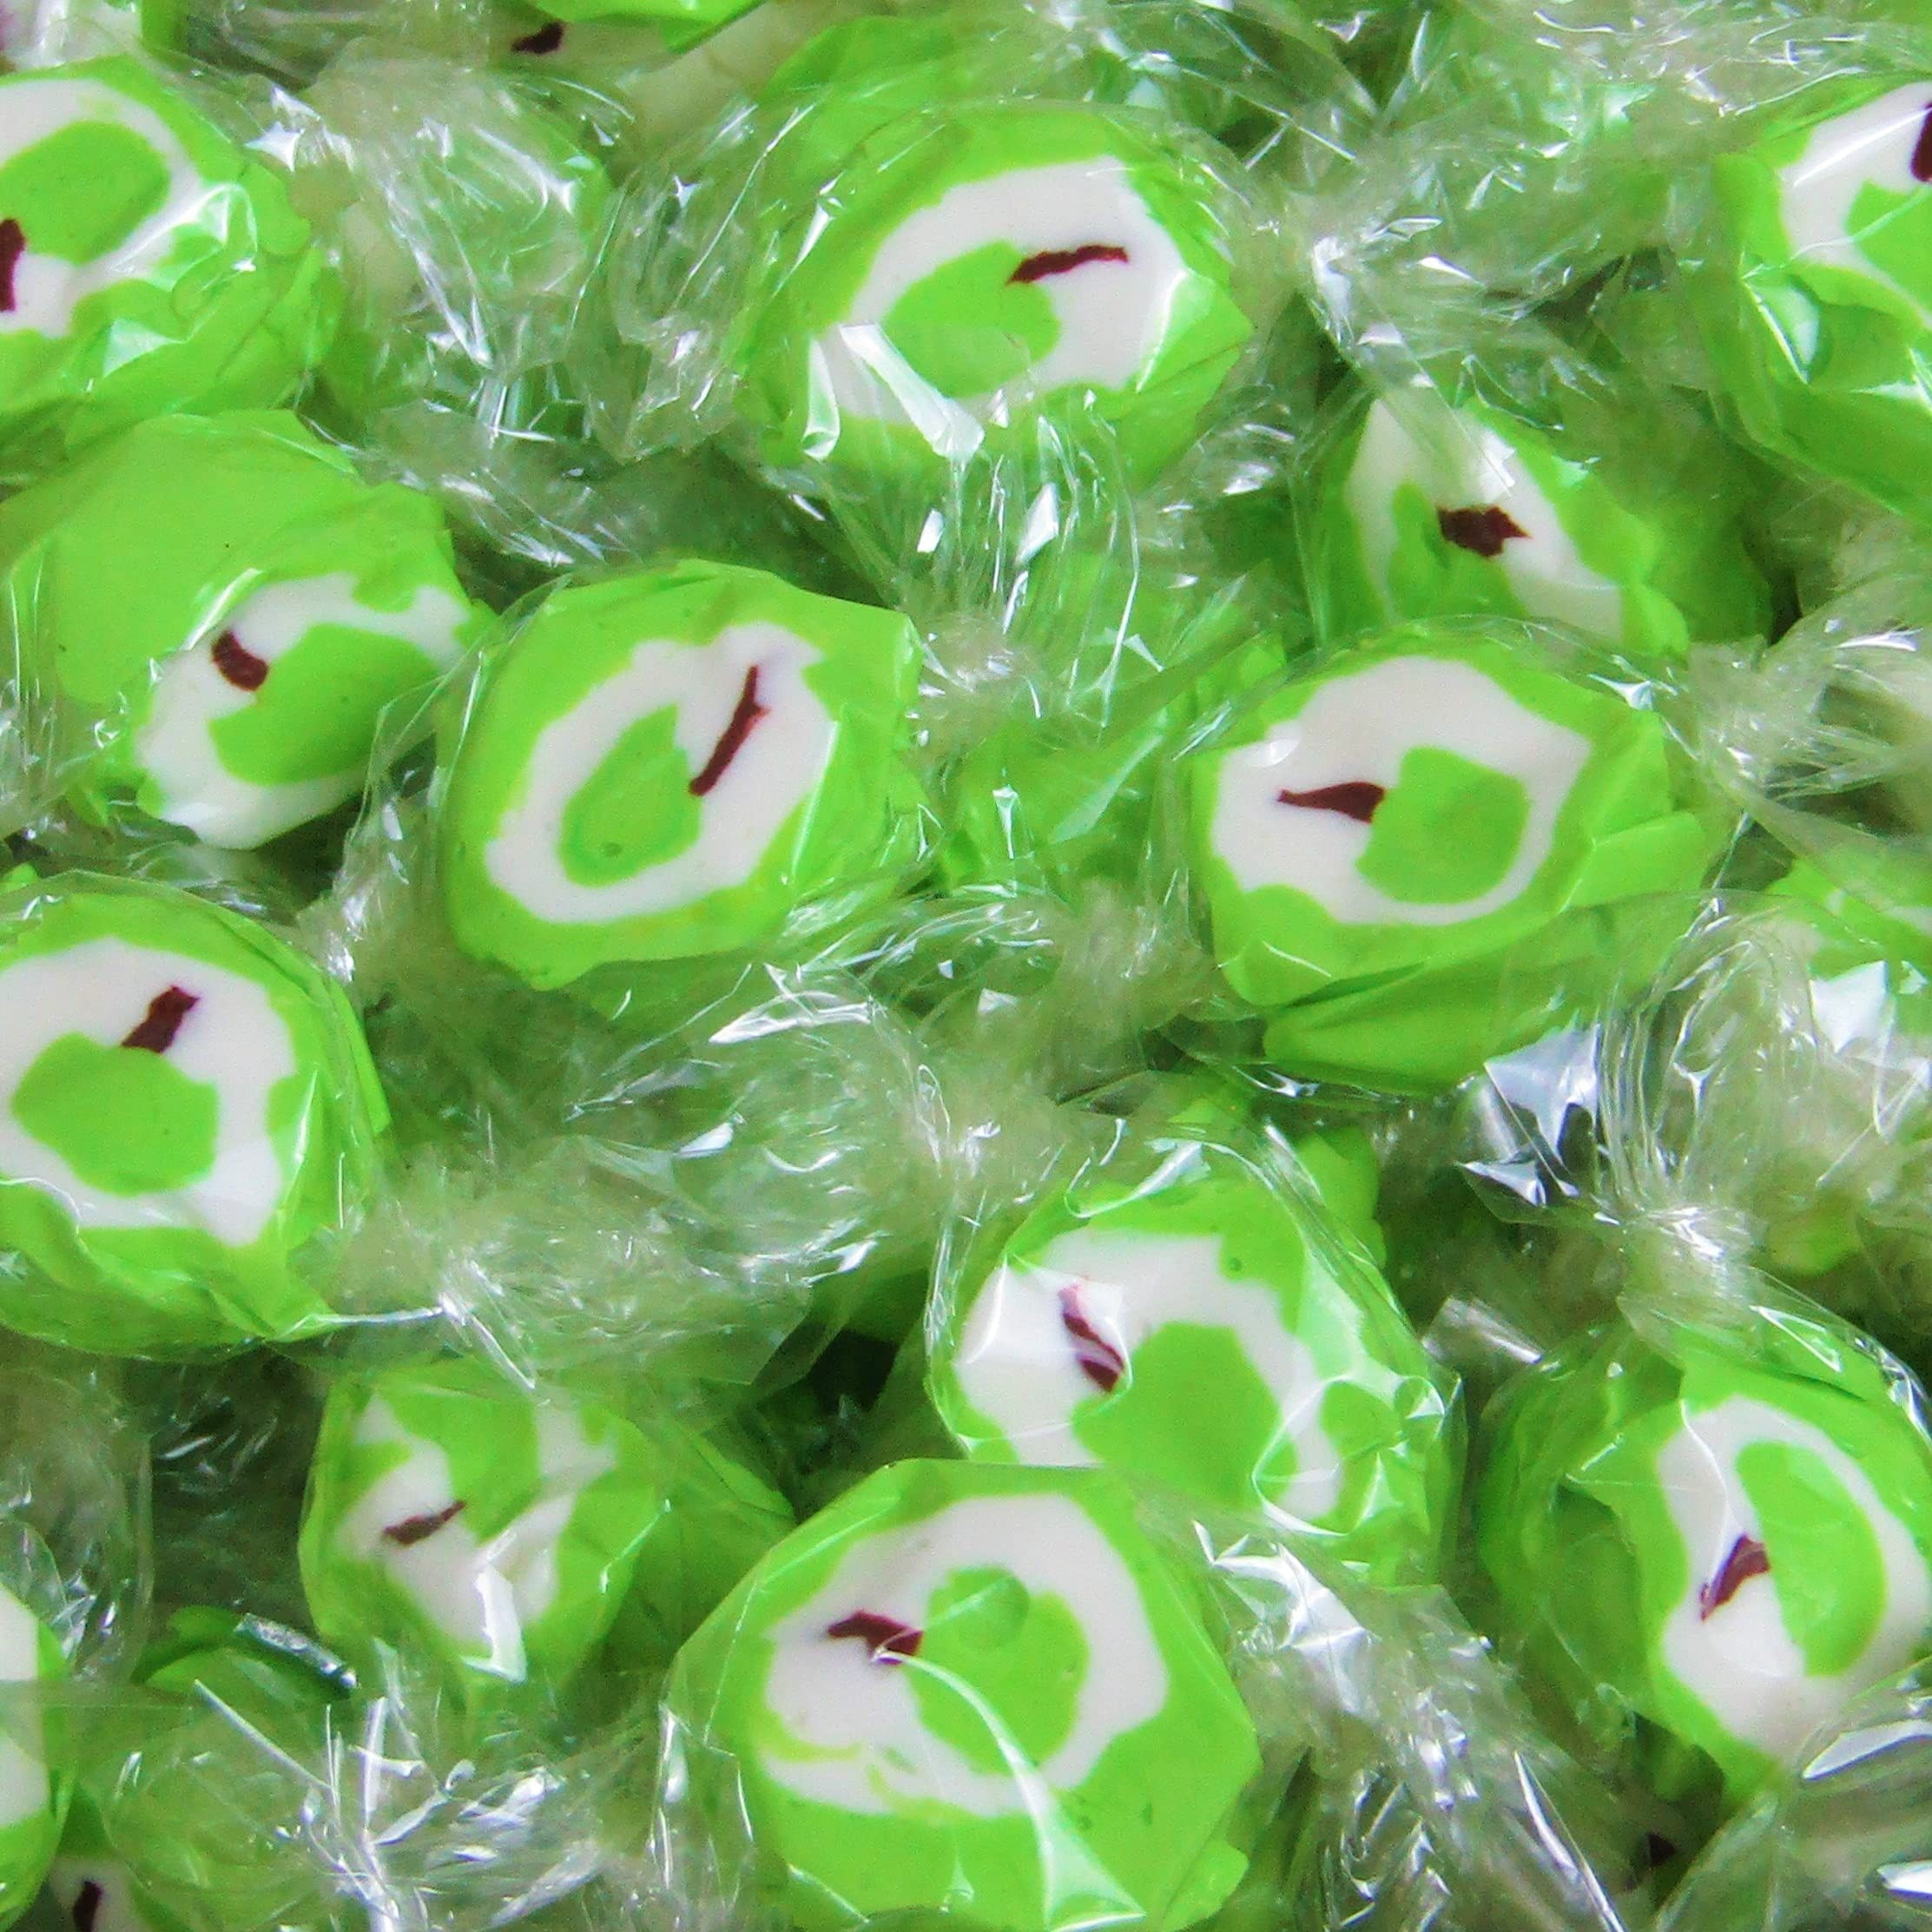
Item Name: Gourmet Green Apple Soft Taffy Candy Chews by It's Delish, 1 lb Bulk Bag – Individually Wrapped Green Taffies Chewy Apple Flavored Fruit Chews – USA Made, Kosher Certified
Bullet Point 1: 🍏 SWEET, APPLE & DELICIOUS – Candy we give you a convenient way to indulge in your favorite candy. It's the classic candy that never goes out of style! Try all our flavors, including Cherry, Blueberry, Watermelon, Banana, Strawberry, Peppermint, Tutti fruity, etc. - Approx. 18 Taffies/per 4 Ounces.
Bullet Point 2: 🍏 VALUE SIZE ORIGINAL APPLE TAFFY CHEWS – 1 lb Bulk Bag Green Apple Taffy Chews by Its Delish brand. Your taste buds will "go bananas" when you treat them to our Green Apple Taffy Chews. They'll be appreciated by kids and adults alike. Stock up for your pantry and upcoming events.
Bullet Point 3: 🍏 GOURMET FLAVORFUL CHEW – 1 lb Bulk Bag of Gourmet Apple Taffy Chews. Gourmet Style taffy individually wrapped. Sweet, chewy and flavorful. Certified Kosher OU Made in the USA Order from the factory direct! You know them, you love them, now get your hands on all of our legendary bold, fruity, long-lasting candy, including Originals, Shell Shocked, Extreme Flavor, Splits, & Chewy!
Bullet Point 4: 🍏 WONDERFUL TREAT CANDY – It's the perfect choice to add to your bowl of trick-or-treating candy, stuffing a piñata, creating one-of-a-kind green-themed party favors or simply stocking your secret candy stash. Candy buffet/bar, party favors, weddings, birthdays, baby showers and for any occasion.
Bullet Point 5: 🍏 YOU ARE SO VALUABLE – It's easy to spread the love & share the square with your friends or throw some in your pocket or bag to enjoy either. We cherish your involvement in our brand more than everything else. It is Certified Kosher OU Parve, Dairy Free, Packaged in the USA non-GMO, No MSG. No additives or preservatives. If you need our help or need to ask something, reach out to us. Our help group will be glad to support you and guarantee that you are 100%.
Product Description: <p><strong>Gourmet Green Apple Soft Taffy Chews by Its Delish, 1 lb Bulk Bag</strong><br><br>These delicious taffies are sweet, chewy, and full of flavor. They are made in-house by our candy experts and are individually wrapped. Try all our flavors, including Cherry, Blueberry, Watermelon, Banana, Strawberry, Lemon, Orange, Neapolitan, Peppermint, Tutti fruity, etc. They'll be appreciated by kids and adults alike stock up for your pantry and upcoming events. Enjoy!</p><p>&nbsp;</p><p><strong>THE CHEWY TAFFY CANDY</strong>: Kick-start your taste buds with the long-lasting chewy fruit flavor of Its delicious. This original taffy packs an impossible amount of boldness into a bite-sized candy square.</p><p><strong>CHOOSE YOUR CHEWS: </strong>Whatever you choose, you'll get in-your-face flavor every time. From sour to soft, fruity to funky, Chews deliver the iconic, long-lasting taste you can't stop loving.</p><p>A chewier texture meets our bold flavors for a different spin on our long-lasting chews. All the bold flavor of the original, just chewier! You'll love this long-lasting square.</p><p>Each bite turns into a mouthwatering delight with a mildly tangy flavor and ultra-stretchy texture made to savor. Perfect for pulling, pondering, chewing, and past the afternoon, Stretchy &amp; Tangy is a brain-teasing combination of candy inspiration, sure to make you smile.</p><p><br><strong>About It's Delish!</strong><br><br>It's Delish was established in 1992 and is located in North Hollywood, California. It's Delish is a food manufacturer and distributor who produces over 500 gourmet food products including licorice, sour belts, taffies, caramels, Jordan almonds, chocolates, nuts, fruits, trail mixes, spices, and the spice blends. It's Delish also produces organics and all natural products. We give you the opportunity to order from the factory direct!<br><br>It’s Delish! prides itself on the four pillars that are at the foundation of everything we do.<br><br>Innovation Quality
Value: 1.0
Unit: Count

Price: 18.99